Patrice Roberts

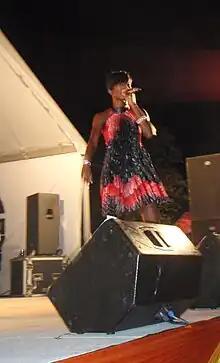
Patrice Roberts performing at a fete in 2008

Patrice Roberts (born 11 April 1986) is a Trinidadian soca singer. She is also a second cousin of singer Bunji Garlin.